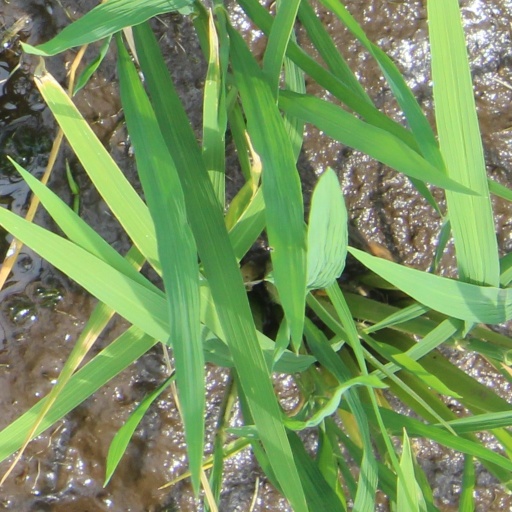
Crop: rice